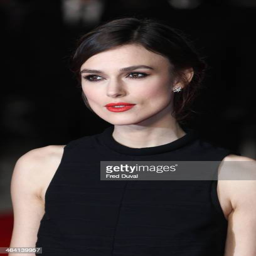
actor attends the premiere of thriller film